Stabat Mater (Scarlatti)

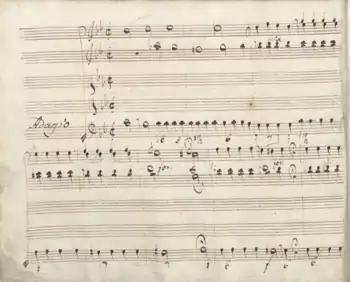
First page of the Stabat Mater in a copy from the 18th century, kept in Florence at the Conservatorio Luigi Cherubini

Stabat Mater by Alessandro Scarlatti is a religious musical work composed for two voices (soprano/alto), two violins and basso continuo, in 1724, on a commission from the Order of Friars Minor, the "Knights of the Virgin of Sorrows" of the Church of San Luigi in Naples for Lent